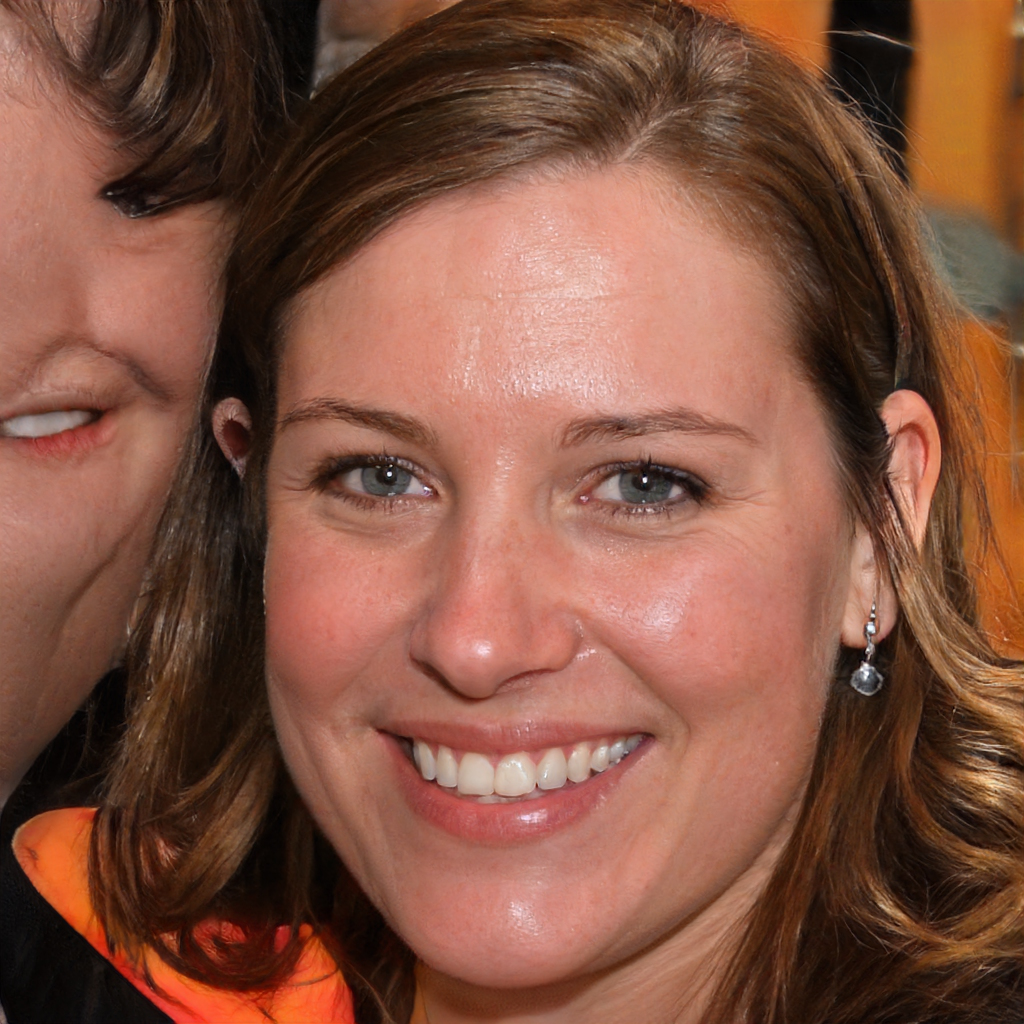
Label: Colored